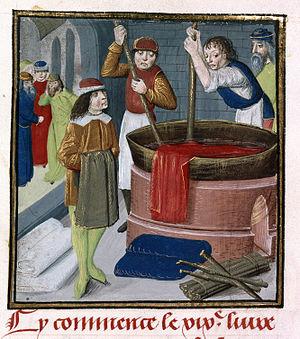
Le Maître d'Édouard IV désigne par convention un enlumineur actif entre 1470 et 1500 à Bruges. Il doit son nom à plusieurs manuscrits peints pour le roi Édouard IV d'Angleterre auquel il a contribué. Enlumineur prolifique, plusieurs dizaines de manuscrits lui sont attribués au total. Il a été proposé de l'identifier soit à un assistant de Willem Vrelant, soit au frère de Loyset Liédet, Huchon.